Benny Binion

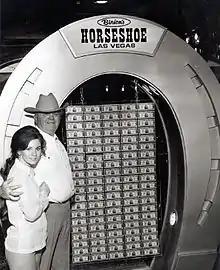
Benny Binion with his youngest daughter Becky (eventual owner of Binion's Horseshoe) in front of the famous $1 million display – 100 United States ten-thousand-dollar bills (c. 1969).

In Las Vegas, Binion became a partner of the Las Vegas Club casino, but left after a year due to licensing problems. In 1949, he opened the Westerner Gambling House and Saloon, but he soon sold out after conflicts with his casino partners.